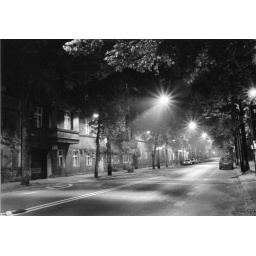
The Road to the Police station,one of the beautiful street at night in Gliwice.Gliwice PolandPositive paper scan